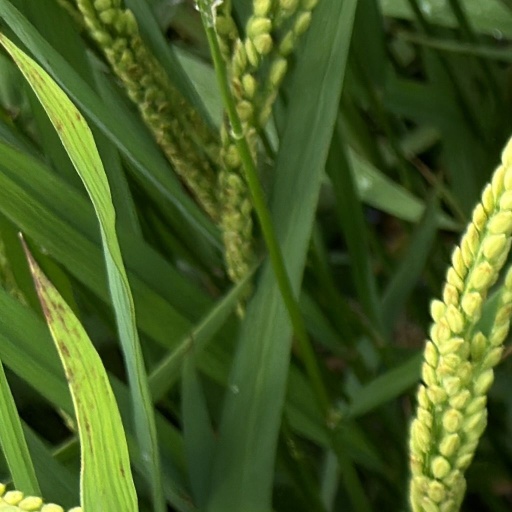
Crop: rice